Operation Scylla

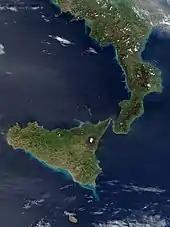

Pellegrini had turned his ship to 200 degrees, heading to a point between "MTB 313" and "MTB 316". The speed of the cruiser surprised the British and it was only away by the time they were ready to fire torpedoes. "Scipione" opened fire with all guns, with a precision that Pellegrini said "left him amazed". The Italian report claims that the engagement lasted no more than three minutes and that the first Allied craft to be hit by rounds was the closest boat to starboard, which was left in a "sinking condition". This was "MTB 313", only distant from "Scipione". "MTB 313" was ready to launch torpedoes, when Foster was wounded in the leg and the spare officer of the flotilla, sub-lieutenant John McKim was mortally wounded. One torpedo passed just ahead of "Scipione" and the damaged MTB limped away.